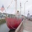
Label: ship